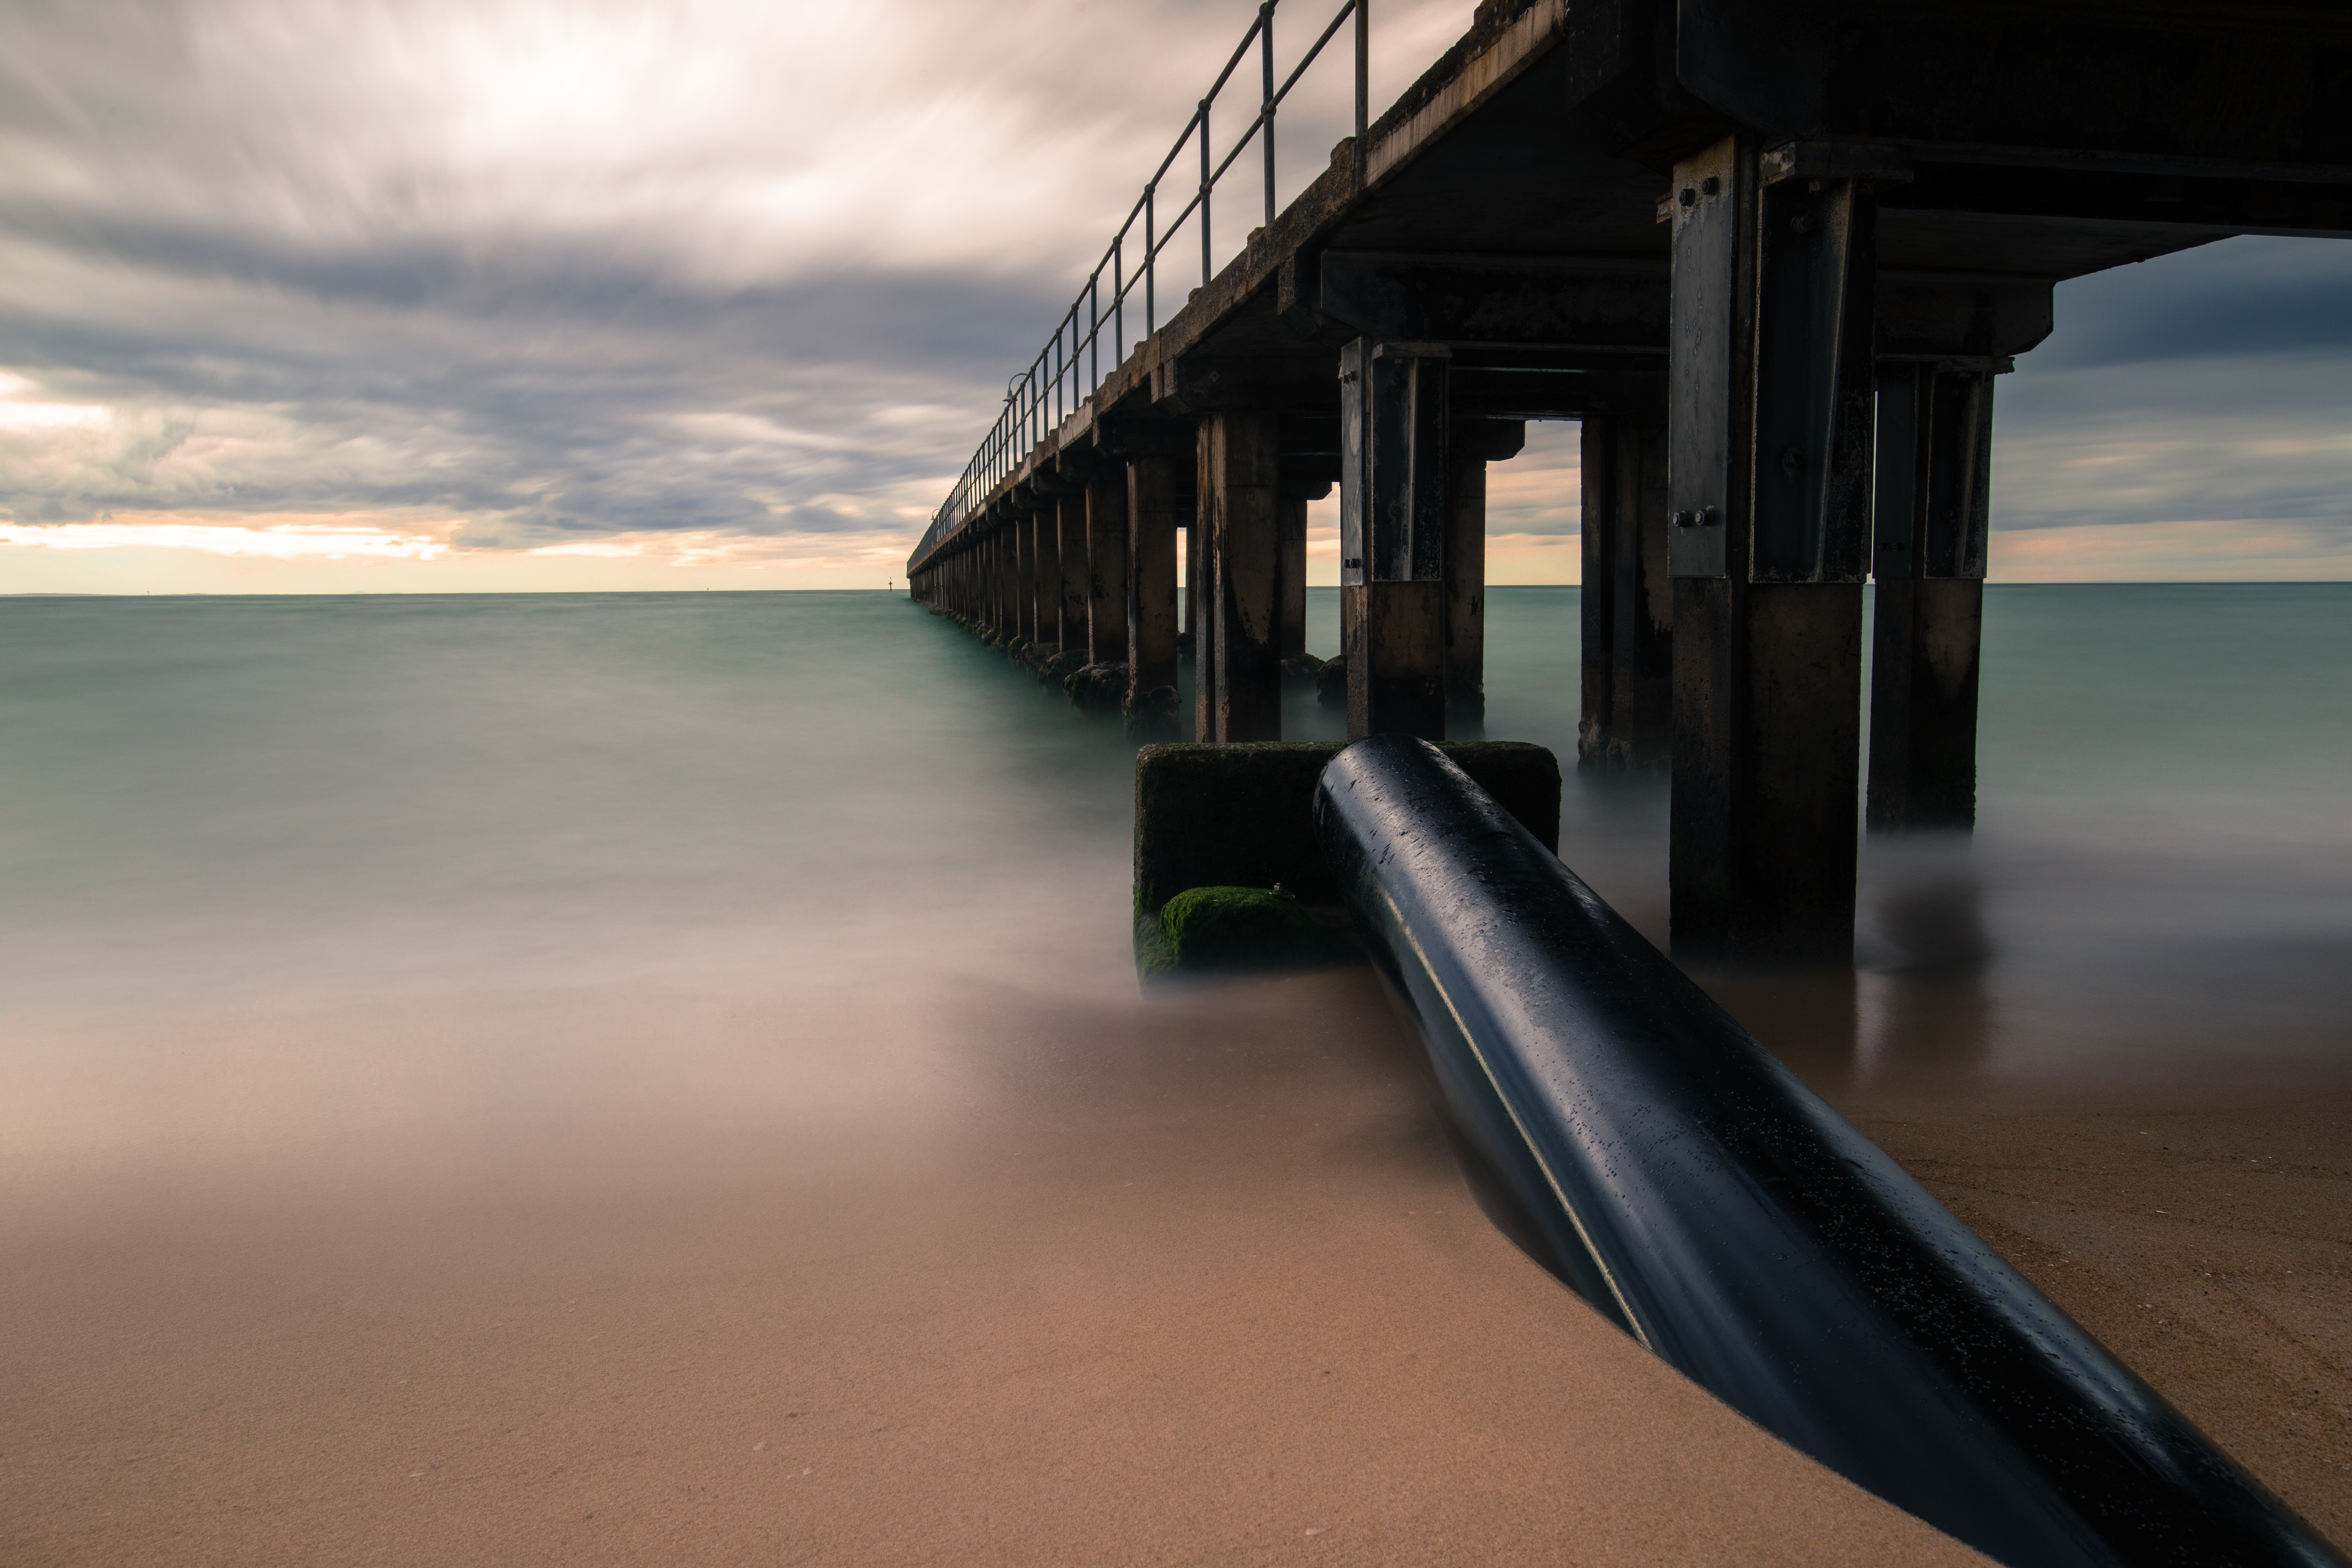
beach, sea, coast, water, ocean, horizon, cloud, sunset, morning, shore, wave, pier, reflection, vehicle, material